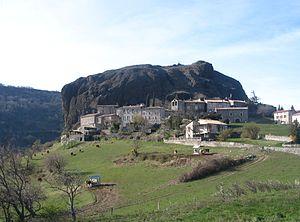
Sceautres est une commune française située dans le département de l'Ardèche, en région Auvergne-Rhône-Alpes.